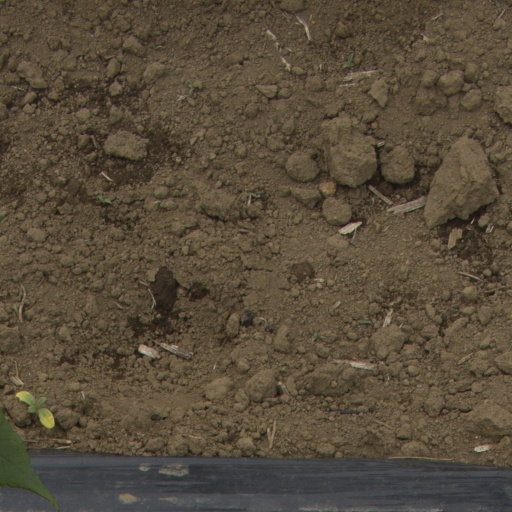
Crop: Jerusalem artichoke